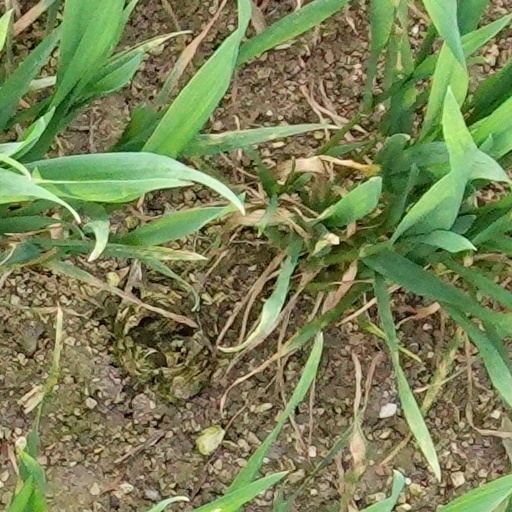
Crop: wheat